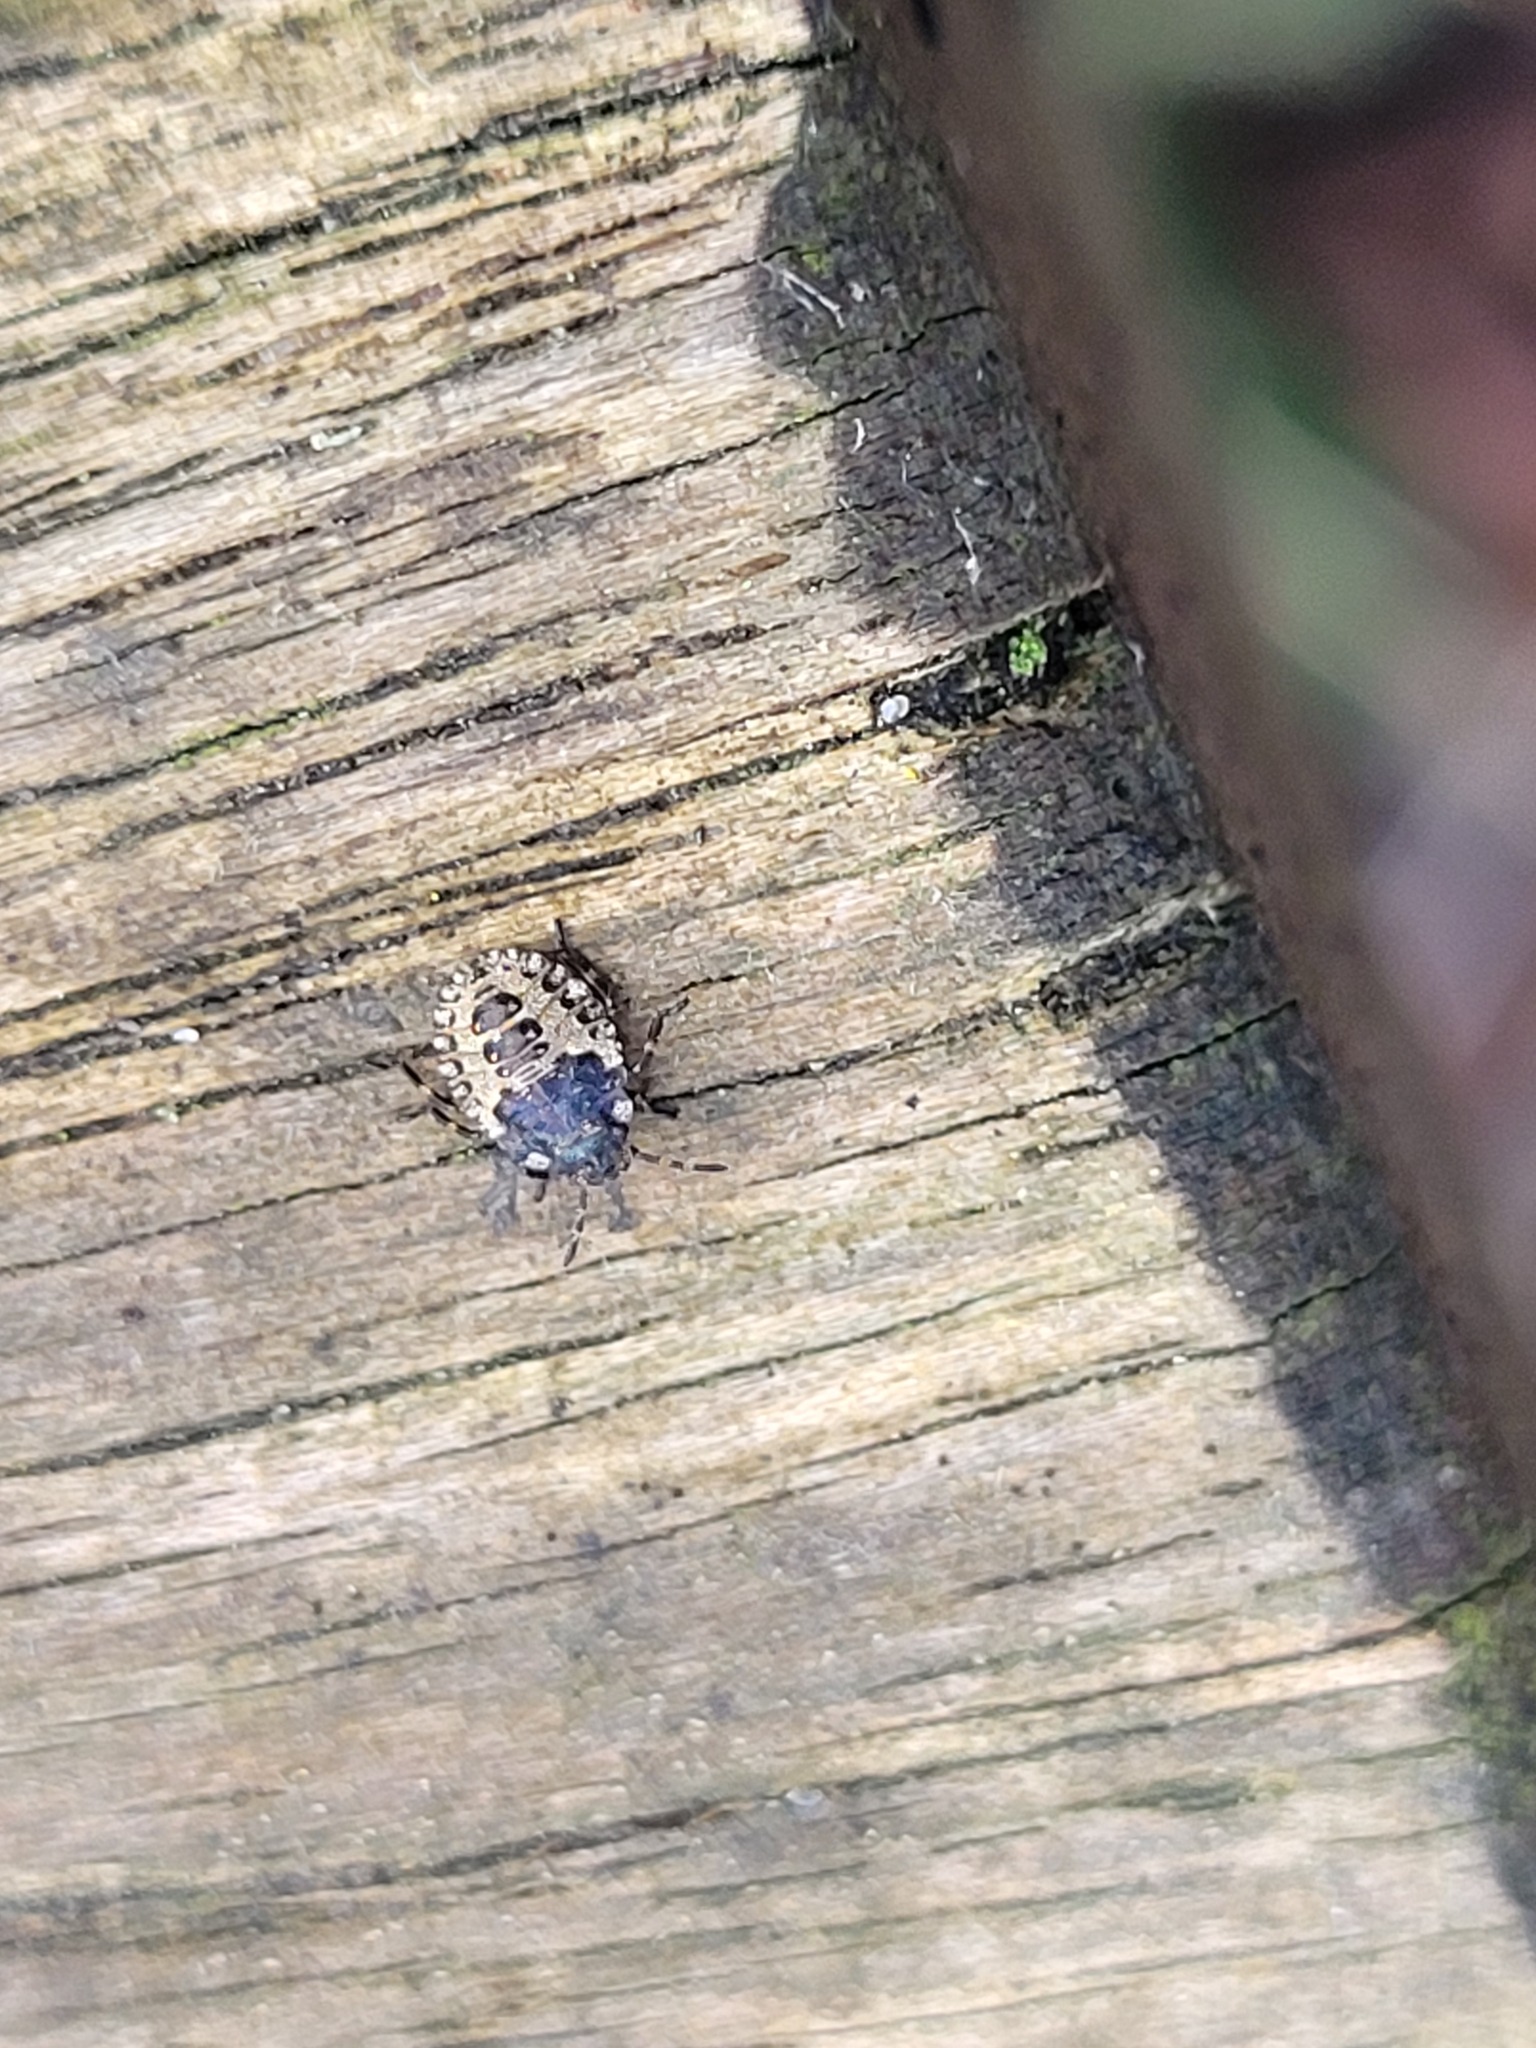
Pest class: stink_bug